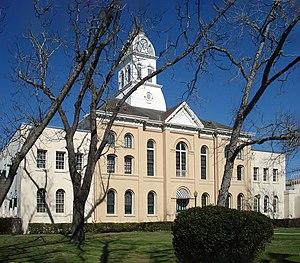
La ville de Jasper est le siège du comté de Jasper, dans l’État du Texas, aux États-Unis. Sa population s’élevait à 7 590 habitants lors du recensement de 2010, estimée à 7 658 habitants en 2016.
Le comté de Jasper, en anglais : Jasper County, est un comté situé dans l'est de l'État du Texas aux États-Unis. Il est nommé en l'honneur de William Jasper, un héros de la guerre d'indépendance américaine. Le siège du comté est la ville de Jasper. Selon le recensement des États-Unis de 2010, sa population est de 35 710 habitants, estimée en 2017 à 35 561 habitants. Le comté a une superficie de 2 511 km², dont 2 428 km² en surfaces terrestres.